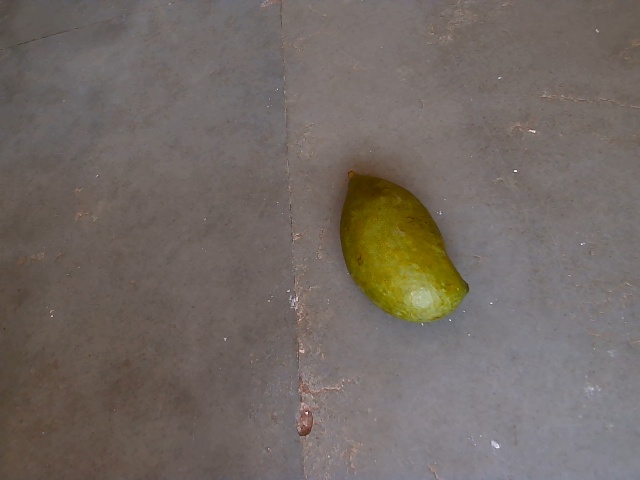
Label: Raw_Mango